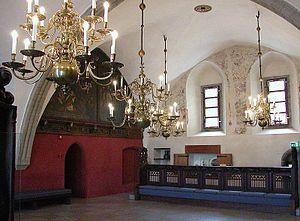
L'Hôtel de ville de Tallinn est un édifice médiéval du XVᵉ siècle d'architecture gothique tardive, situé sur la place de l'hôtel de ville de Tallinn en Estonie.